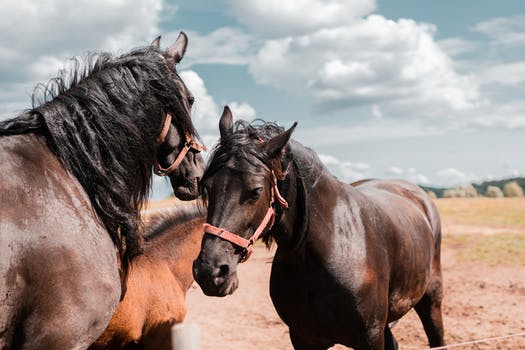
Label: No Watermark